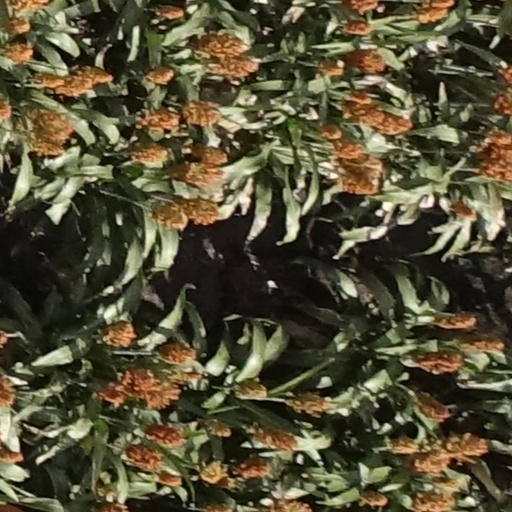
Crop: sorghum